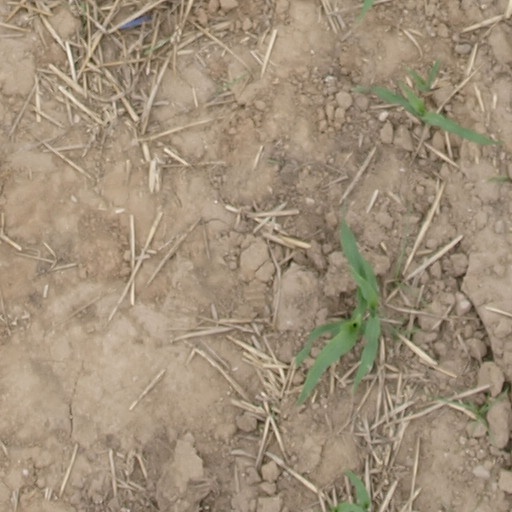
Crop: maize; corn